Polyploidy

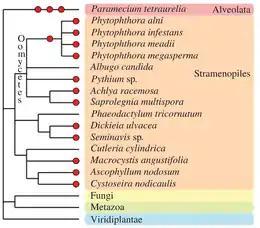
Schematic phylogeny of the Chromalveolata. Red circles indicate polyploidy, blue squares indicate hybridization. From Albertin and Marullo, 2012

As for plants and animals, fungal hybrids and polyploids display structural and functional modifications compared to their progenitors and diploid counterparts. In particular, the structural and functional outcomes of polyploid "Saccharomyces" genomes strikingly reflect the evolutionary fate of plant polyploid ones. Large chromosomal rearrangements leading to chimeric chromosomes have been described, as well as more punctual genetic modifications such as gene loss. The homoealleles of the allotetraploid yeast "S. pastorianus" show unequal contribution to the transcriptome. Phenotypic diversification is also observed following polyploidization and/or hybridization in fungi, producing the fuel for natural selection and subsequent adaptation and speciation.